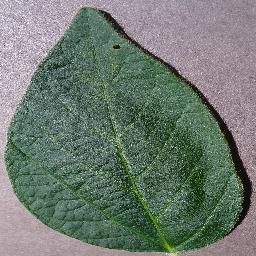
Label: Soybean___healthy